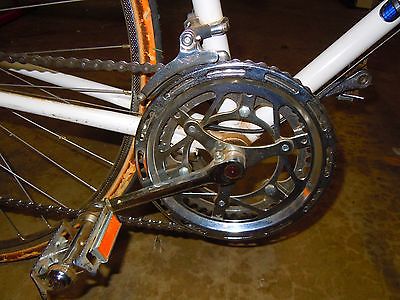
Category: bicycle